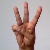
The image shows a hand gesture representing the letter 'W' in Indian Sign Language.